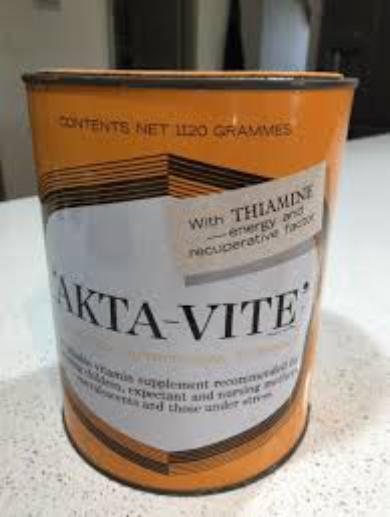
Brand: AktaVite
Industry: Food